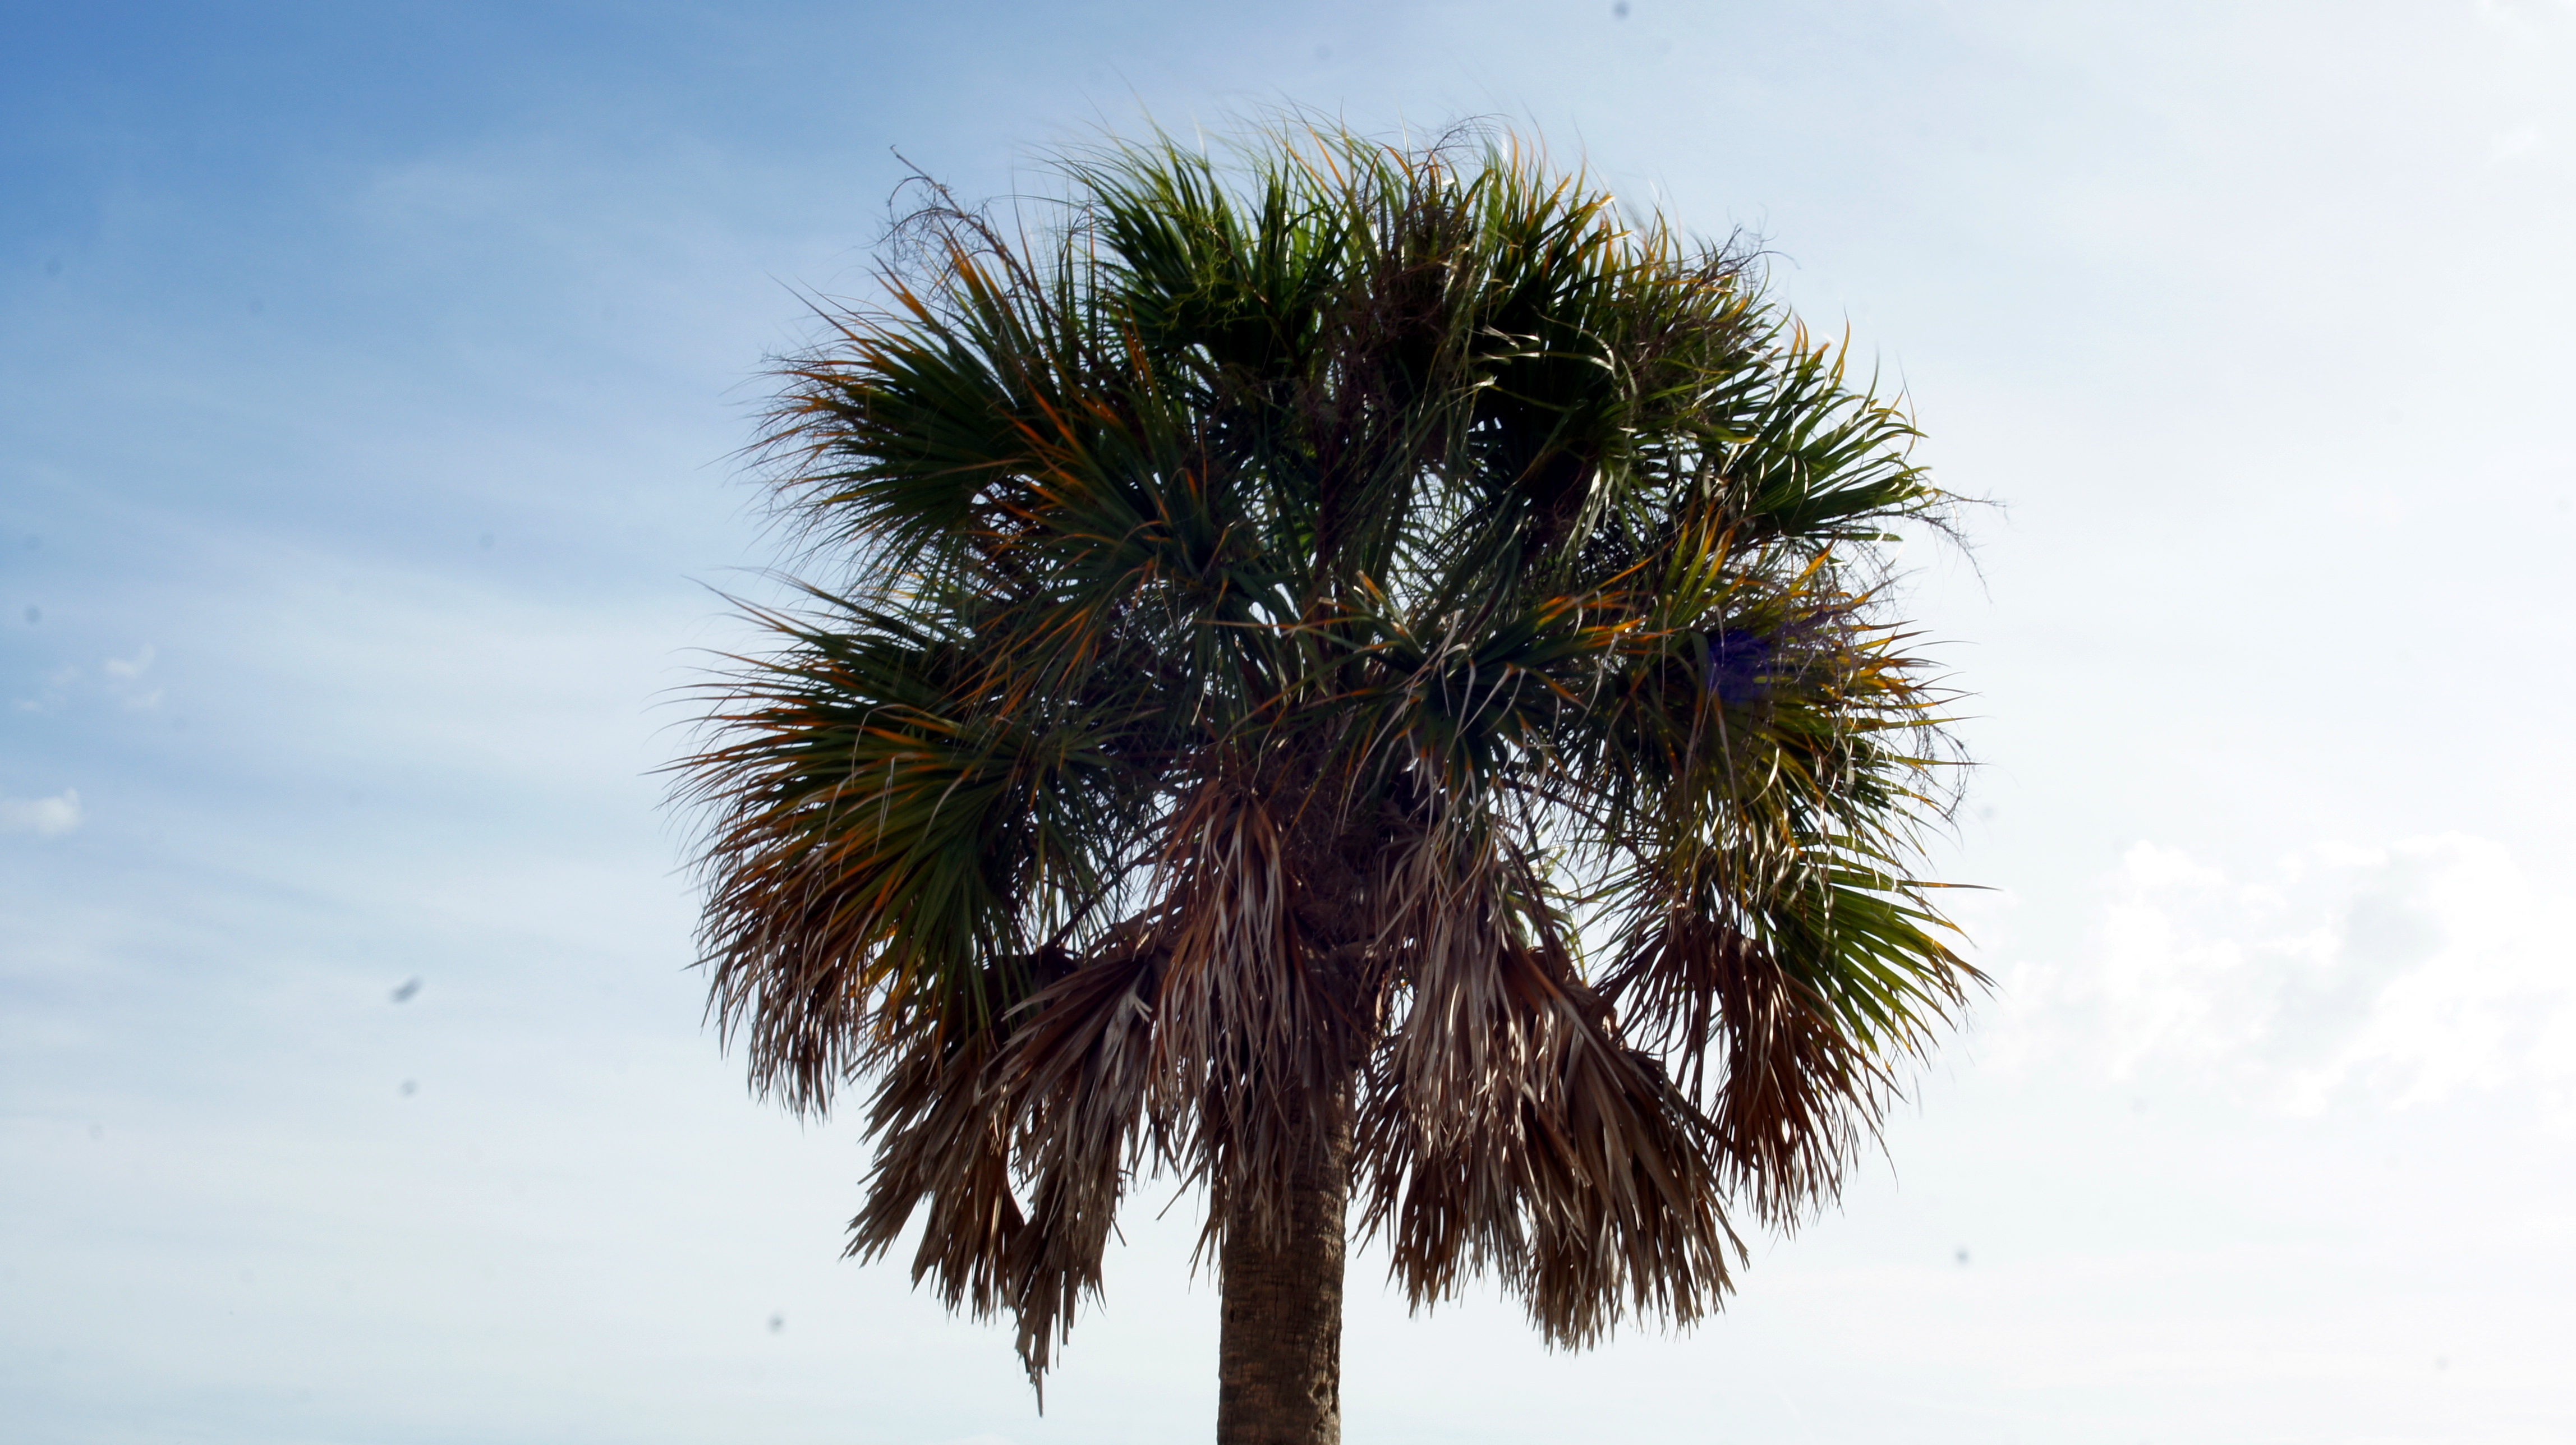
beach, tree, sand, ocean, branch, plant, palm tree, wind, summer, vacation, paradise, palm, produce, tropical, coconut, sunny, florida, flowering plant, date palm, grass family, plant stem, woody plant, land plant, arecales, palm family, borassus flabellifer